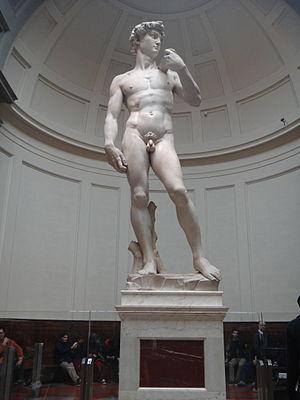
Le statue David de Michel-Ange dans le Galleria dell'Accademia, Florence
La Renaissance italienne amorce la Renaissance, une période de grands changements culturels en Europe qui couvre plus d’un siècle. Elle est implicitement italienne, puisque ce pays fut son foyer de rayonnement pour l'Europe entière, dans une perspective d'universalité.